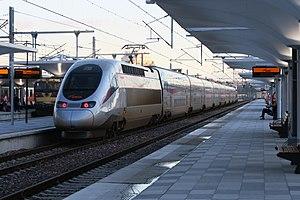
Une rame à grande vitesse Alstom RGV2N2 de l'ONCF en gare de Tanger Ville en novembre 2018
Al-Boraq, ou Al Boraq est l'offre « premium » de l'ONCF, la compagnie de chemin de fer marocaine, et désigne à la fois le train et la ligne commerciale sur laquelle le train circule.
La gare de Tanger-Ville, également appelée gare de Tanger par l'Office national des chemins de fer, est une importante gare ferroviaire marocaine située à Tanger.
La LGV Tanger - Kénitra est une ligne à grande vitesse marocaine, mesurant 200 kilomètres. Elle est inaugurée le 15 novembre 2018 et entrée en service voyageurs le 26 novembre 2018. Elle comptabilise 1 000 000 de voyageurs en mai 2019. Les liaisons ferroviaires sont désignées par la marque Al Boraq.
Rabat est la capitale du Maroc.